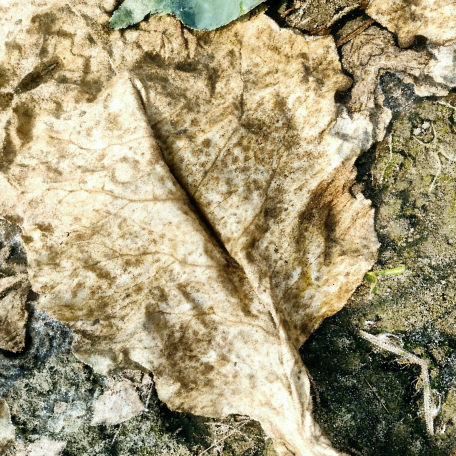
Label: Downy Mildew